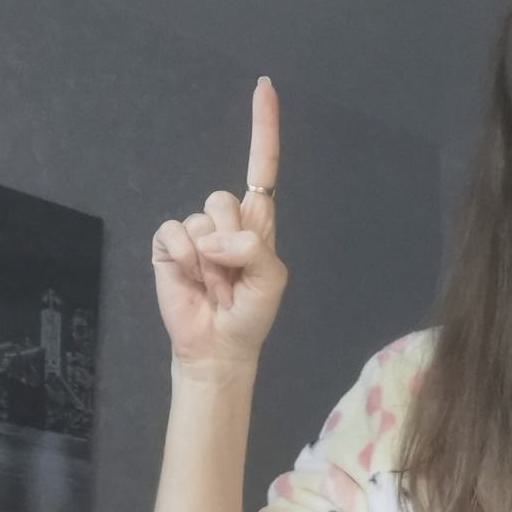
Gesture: one